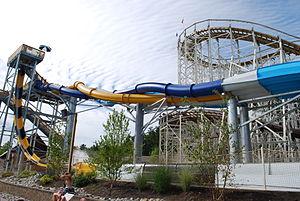
Un nouveau complexe de glissades d'eau au Great Escape en 2012. Les 4 courseurs s'appellent ""Twisted Racer"" et la chute libre ""Cliffhanger"". Les deux ont été fabriqués par Proslide."